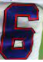
Number: 6